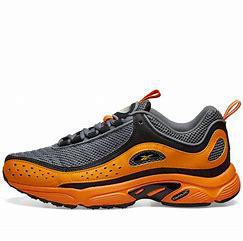
Brand: Reebok
Model: Daytona DMX Ii